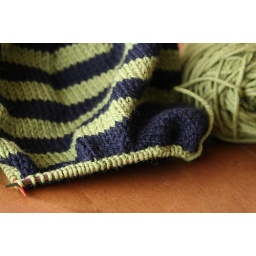
Simple striped hat for Keagan using Knitpicks Telemark in colors to match his winter jacket.